Gustav Weindorfer

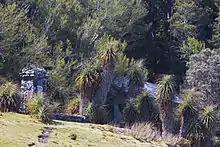
Weindorfer's tomb

In April 1931 he bought a motor cycle to make travel out of the valley easier. On 5 May 1932, while trying to start the cycle, his heart gave out. He was found dead the next day, near the present Ronny Creek car park. Weindorfer had died within sight of his beloved mountain. Following his wishes, he was buried in the valley, the ceremony being conducted on 10 May 1932.